Renaud Van Ruymbeke

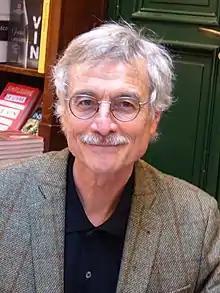
Van Ruymbeke in 2021

Renaud van Ruymbeke (10 August 1952 – 10 May 2024) was a French investigative magistrate, well known for specialising in political and financial corruption cases. He investigated the French-Taiwan Frigates Affair, which was related to the Clearstream, and the Urba Affair. Van Ruymbeke died from cancer on 10 May 2024 in Mordelles near Rennes at the age of 71.